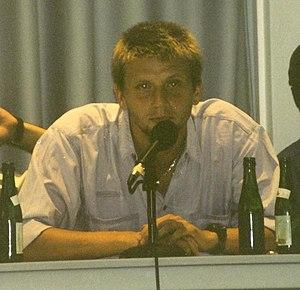
Stephan Hanke est un joueur de football allemand et joue depuis octobre 2007 à Altonaer FC 1893.